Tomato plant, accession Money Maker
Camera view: tilt-top (135 deg); turntable rotation: 180 degrees
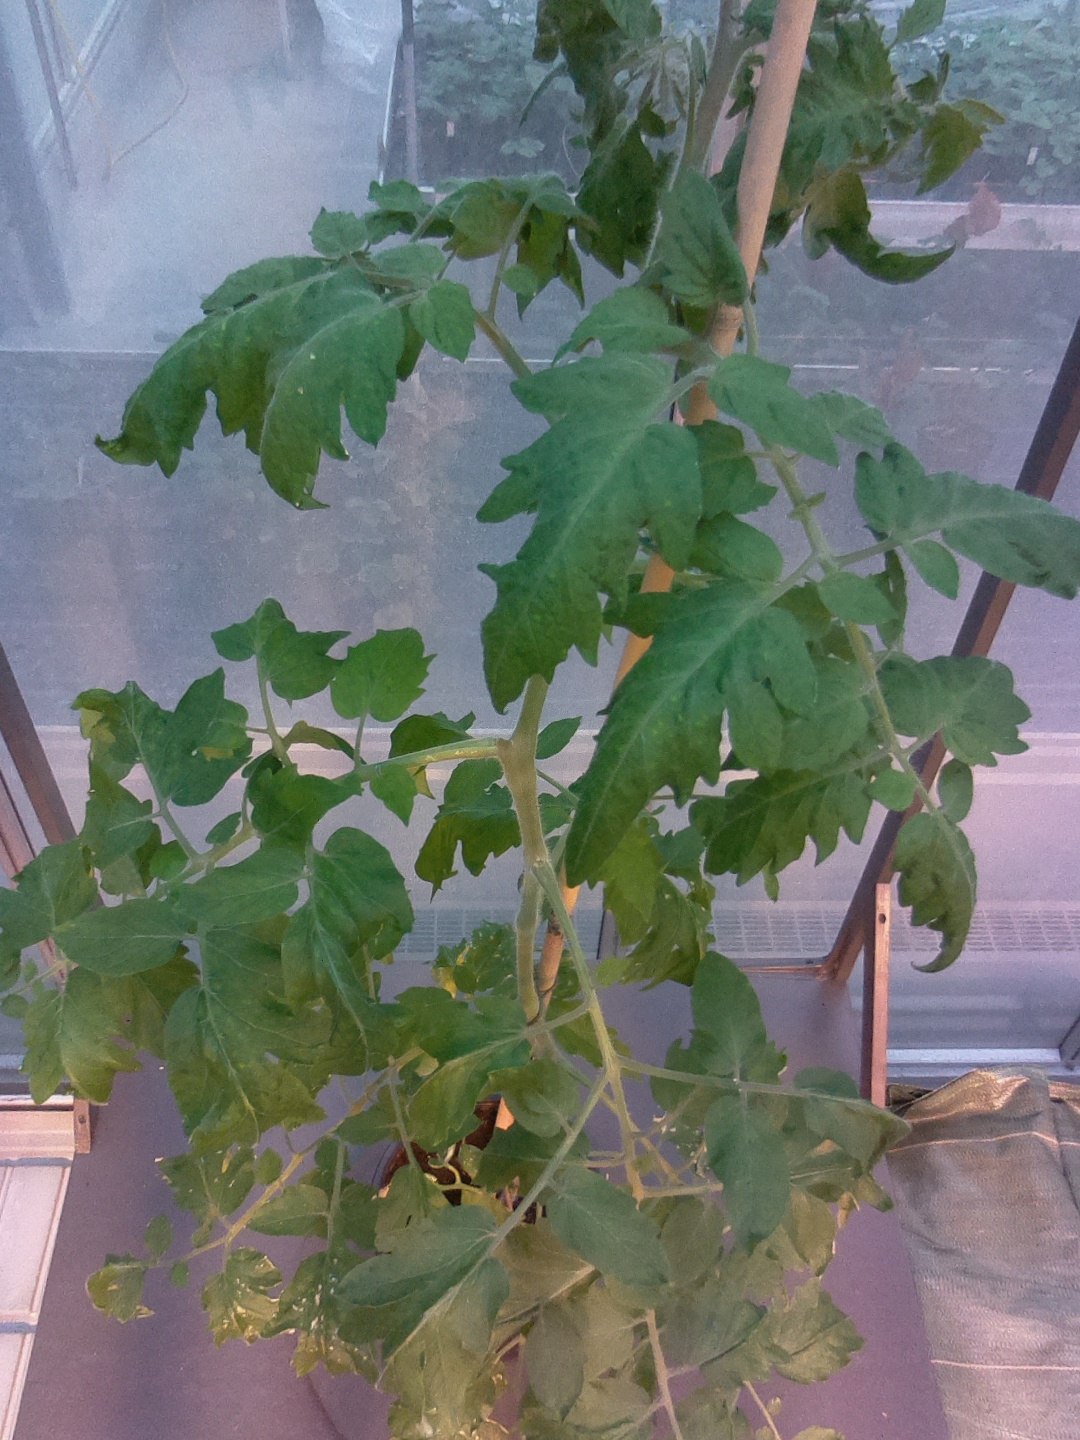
BBCH growth stage 55: 5 inflorescences visible